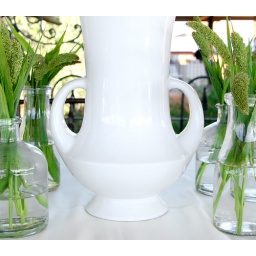
white ceramic vase surrounded by millet grass